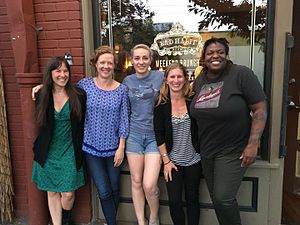
Kvinder i brygning / Moderne kvinder i brygning
Oregonske kvinder, der arbejder i branchen, inkluderer (fra venstre til højre) Sarah Pederson, ejer af Saraveza, Lucy Burningham, forfatter, Natalie Baldwin, bryggeri, Emily Engdahl, direktør for Pink Boots Society, og Lee Hedgmon, hjemmebrygger og professionel destillertør.
Siden oldtiden har kvinder været aktive indenfor brygning. Selvom Vesten har opfattet brygning som et mandsdomineret felt igennem de sidste 150 år, har kvinder traditionelt set taget del i erhvervet. Etnografiske og arkæologiske studier har vist, at brygning var en del af hverdagen i de gamle samlings- og bagertraditioner, som verden over har været kvindernes mest prominente roller i samfundet. Lige siden 7000 f.v.t., hvor de første tegn på brygning viste sig, til industrialiseringen, hvor brygningserhvervet blev kommercialiseret, var kvinderne de primære brygmestre på alle beboede kontinenter. I mange kulturer var de guddommelige væsner for brygning og dens mytiske beskyttere kvindelige gudinder og ofte associeret med fertilitet.